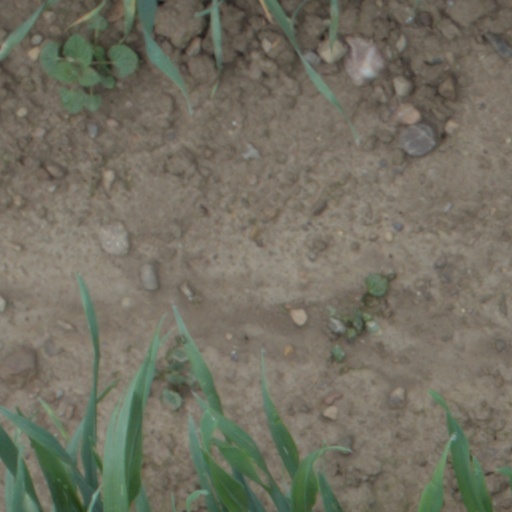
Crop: wheat